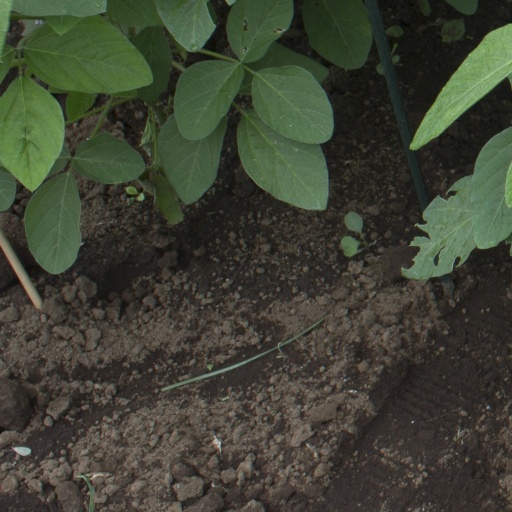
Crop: soybean